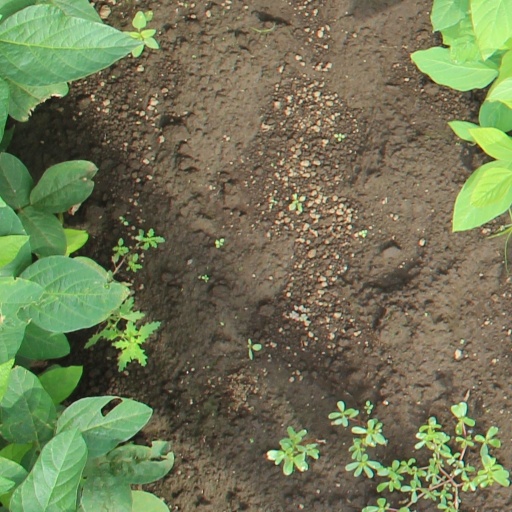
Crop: soybean